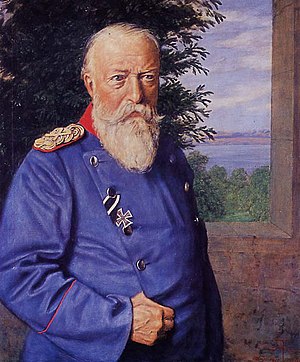
Frederik 1. af Baden
Storhertug Frederik 1. af Baden var storhertug af Baden fra 1856 til sin død i 1907.